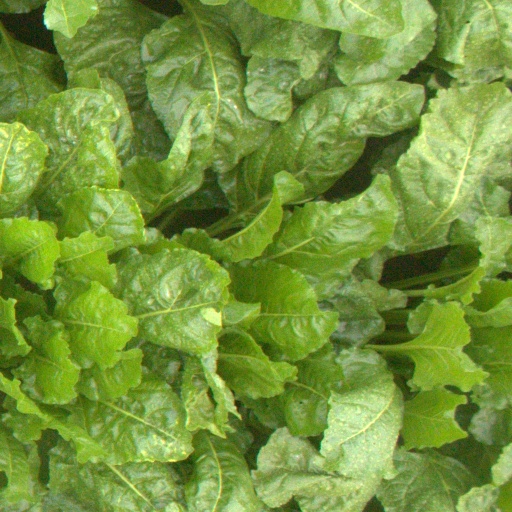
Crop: sugar beet